Eaton Hall, Cheshire

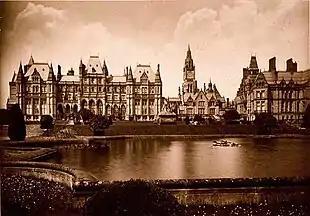
A sepia photograph with an artificial lake in the foreground, behind which are Gothic-style buildings, including a clock tower

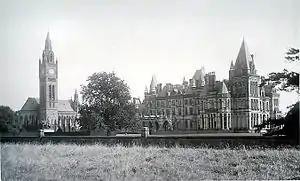
The entrance front of the Waterhouse Hall about 1907 showing the main block on the right and the chapel on the left, photographed by John Steggall

The 2nd Marquess died in 1869 and was succeeded by his son Hugh Lupus Grosvenor, initially the 3rd Marquess and from 1874 the 1st Duke of Westminster. He appointed Alfred Waterhouse to design another new hall. Again the core of the previous hall was retained; parts were refaced and re-modelled, other parts were completely rebuilt. A private wing was built for the use of the family, and this was joined to the main part of the hall by a corridor. Waterhouse also designed the chapel and a clock-house, and rebuilt most of the stabling. The work began in 1870, took 12 years to complete, and cost £803,000. The library was long, the dining room with its ante room was long, and the octagonal great hall contained an organ. For the interior, Henry Stacy Marks painted a frieze of the Canterbury Pilgrims for the morning room, Gertrude Jekyll painted panels for the drawing room, and in other rooms were paintings by Gainsborough, Stubbs and Reynolds. Pevsner wrote that it "was an outstanding expression of High Victorian originality", and added "this Wagnerian palace was the most ambitious instance of Gothic Revival domestic architecture anywhere in the country". "The Daily Telegraph" described it as "one of the most princely and beautiful mansions that these islands contain".